The West (miniseries)

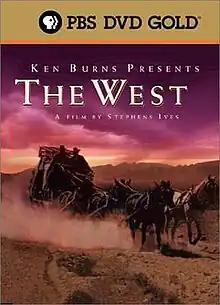
DVD cover for "The West"

The West, sometimes marketed as Ken Burns Presents: The West, is a 1996 television documentary miniseries about the American Old West. It was directed by Stephen Ives and featured Ken Burns as executive producer. It was first broadcast on PBS on eight consecutive nights from September 15 to 22, 1996.